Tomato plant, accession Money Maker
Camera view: bottom (45 deg); turntable rotation: 0 degrees
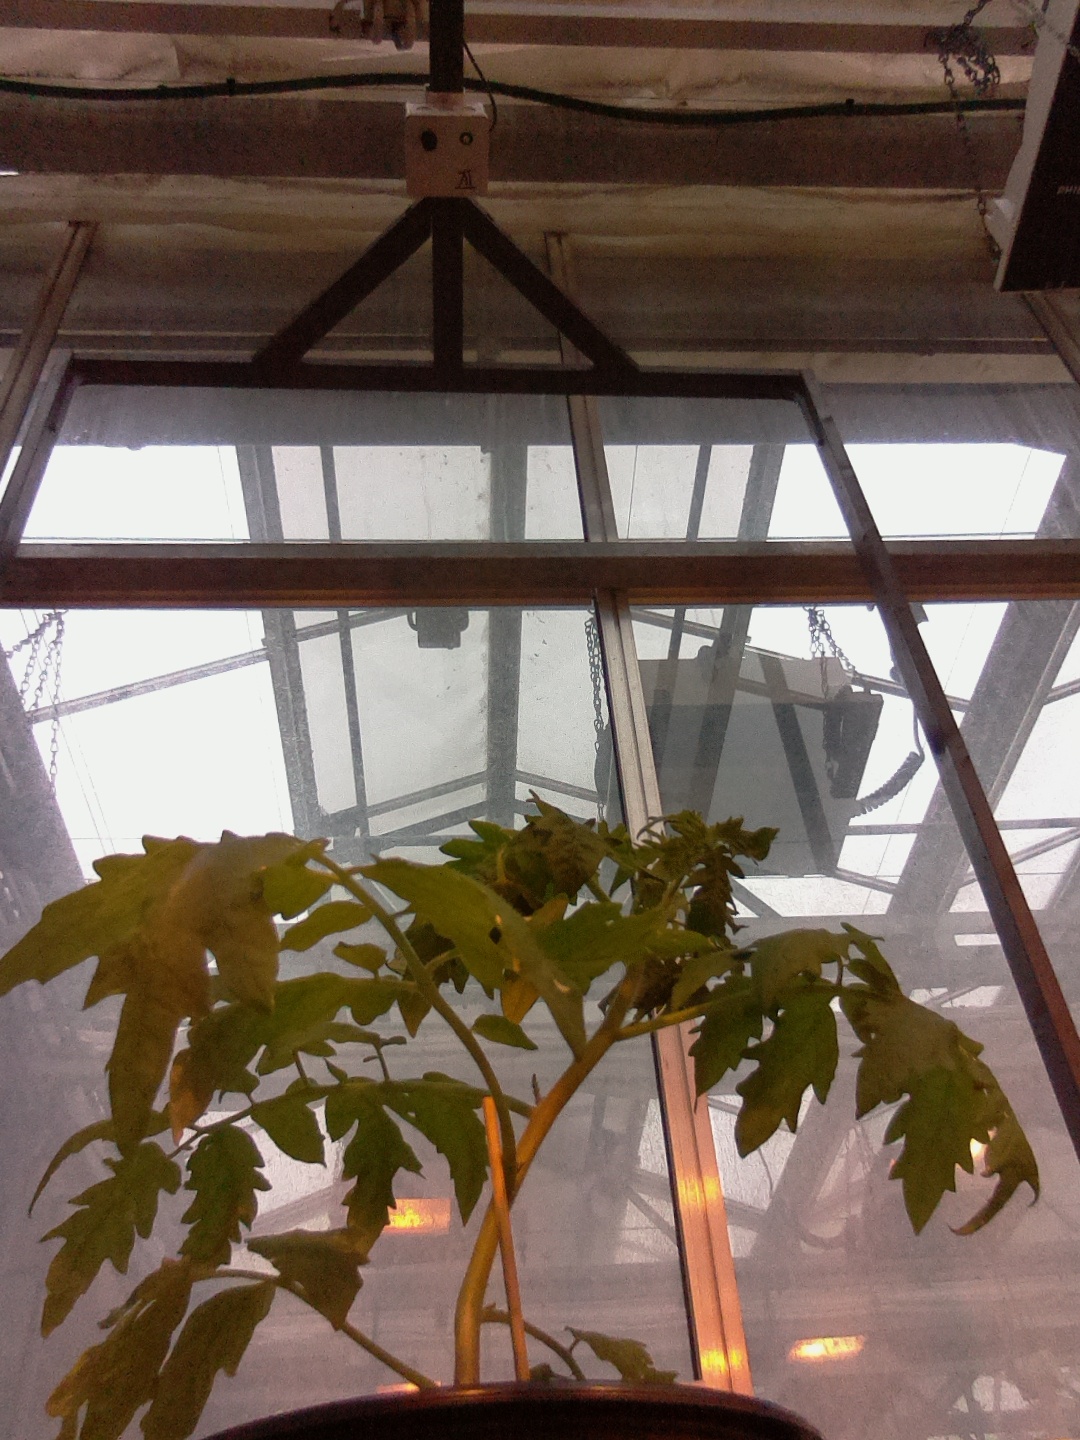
BBCH growth stage 13: 6 of true leaves visible